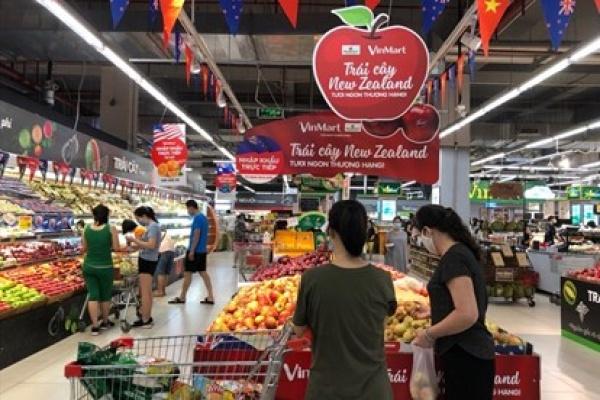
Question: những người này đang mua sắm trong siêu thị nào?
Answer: vinmart